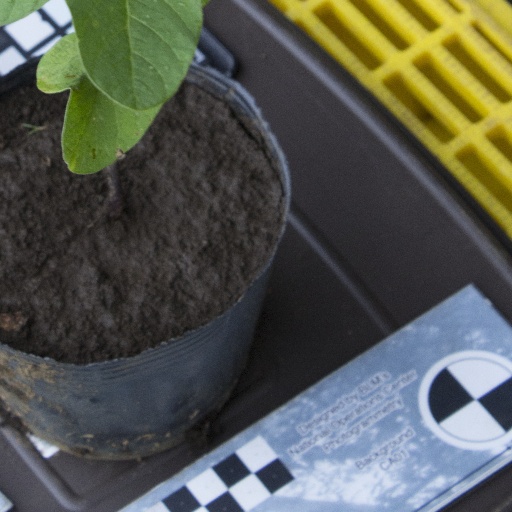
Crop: soybean